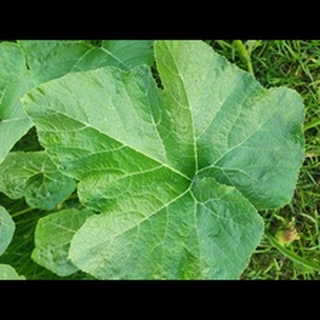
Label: healthy_pumpkin